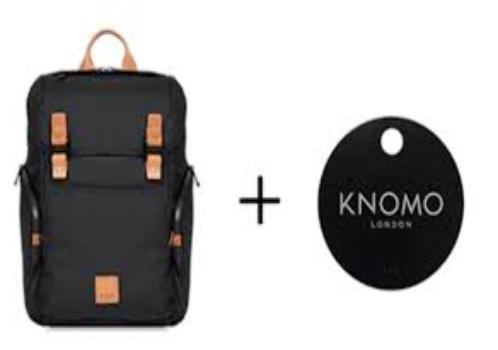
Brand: Knomo
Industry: Clothes